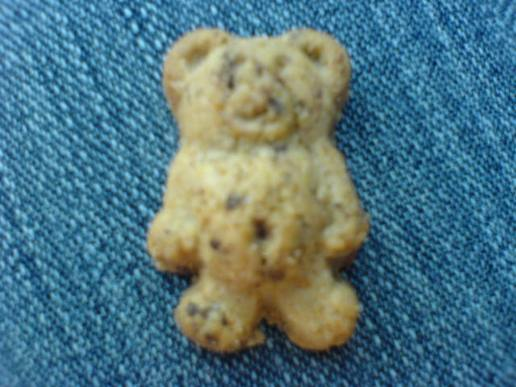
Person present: No